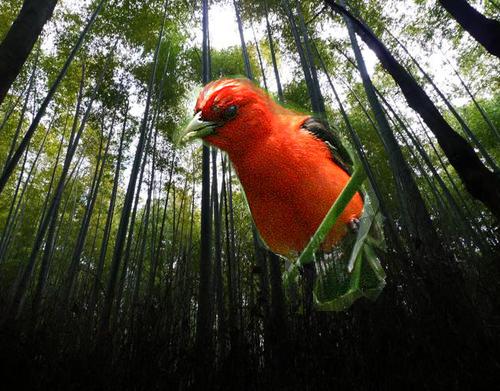
Bird species: Scarlet_Tanager
Bird type: landbird
Background: land